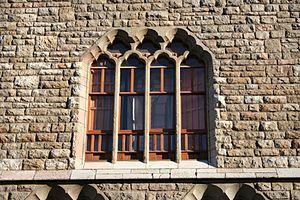
La casa Botines ou casa Fernández y Andrés est un édifice de style moderniste conçu entre 1891 et 1893 par l'architecte espagnol Antoni Gaudí au centre-ville de León en Espagne. Il s'agit d'une des rares œuvres importantes de Gaudí hors de Catalogne. Elle a été déclarée monument historique en 1969.